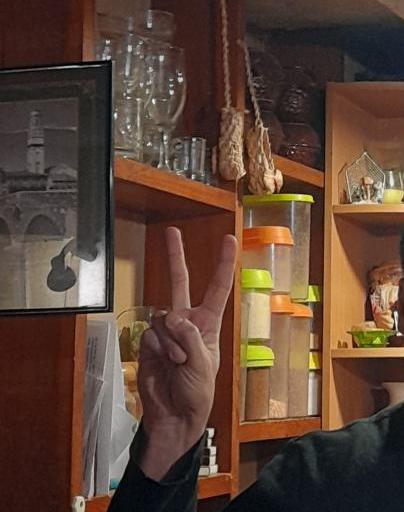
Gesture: peace